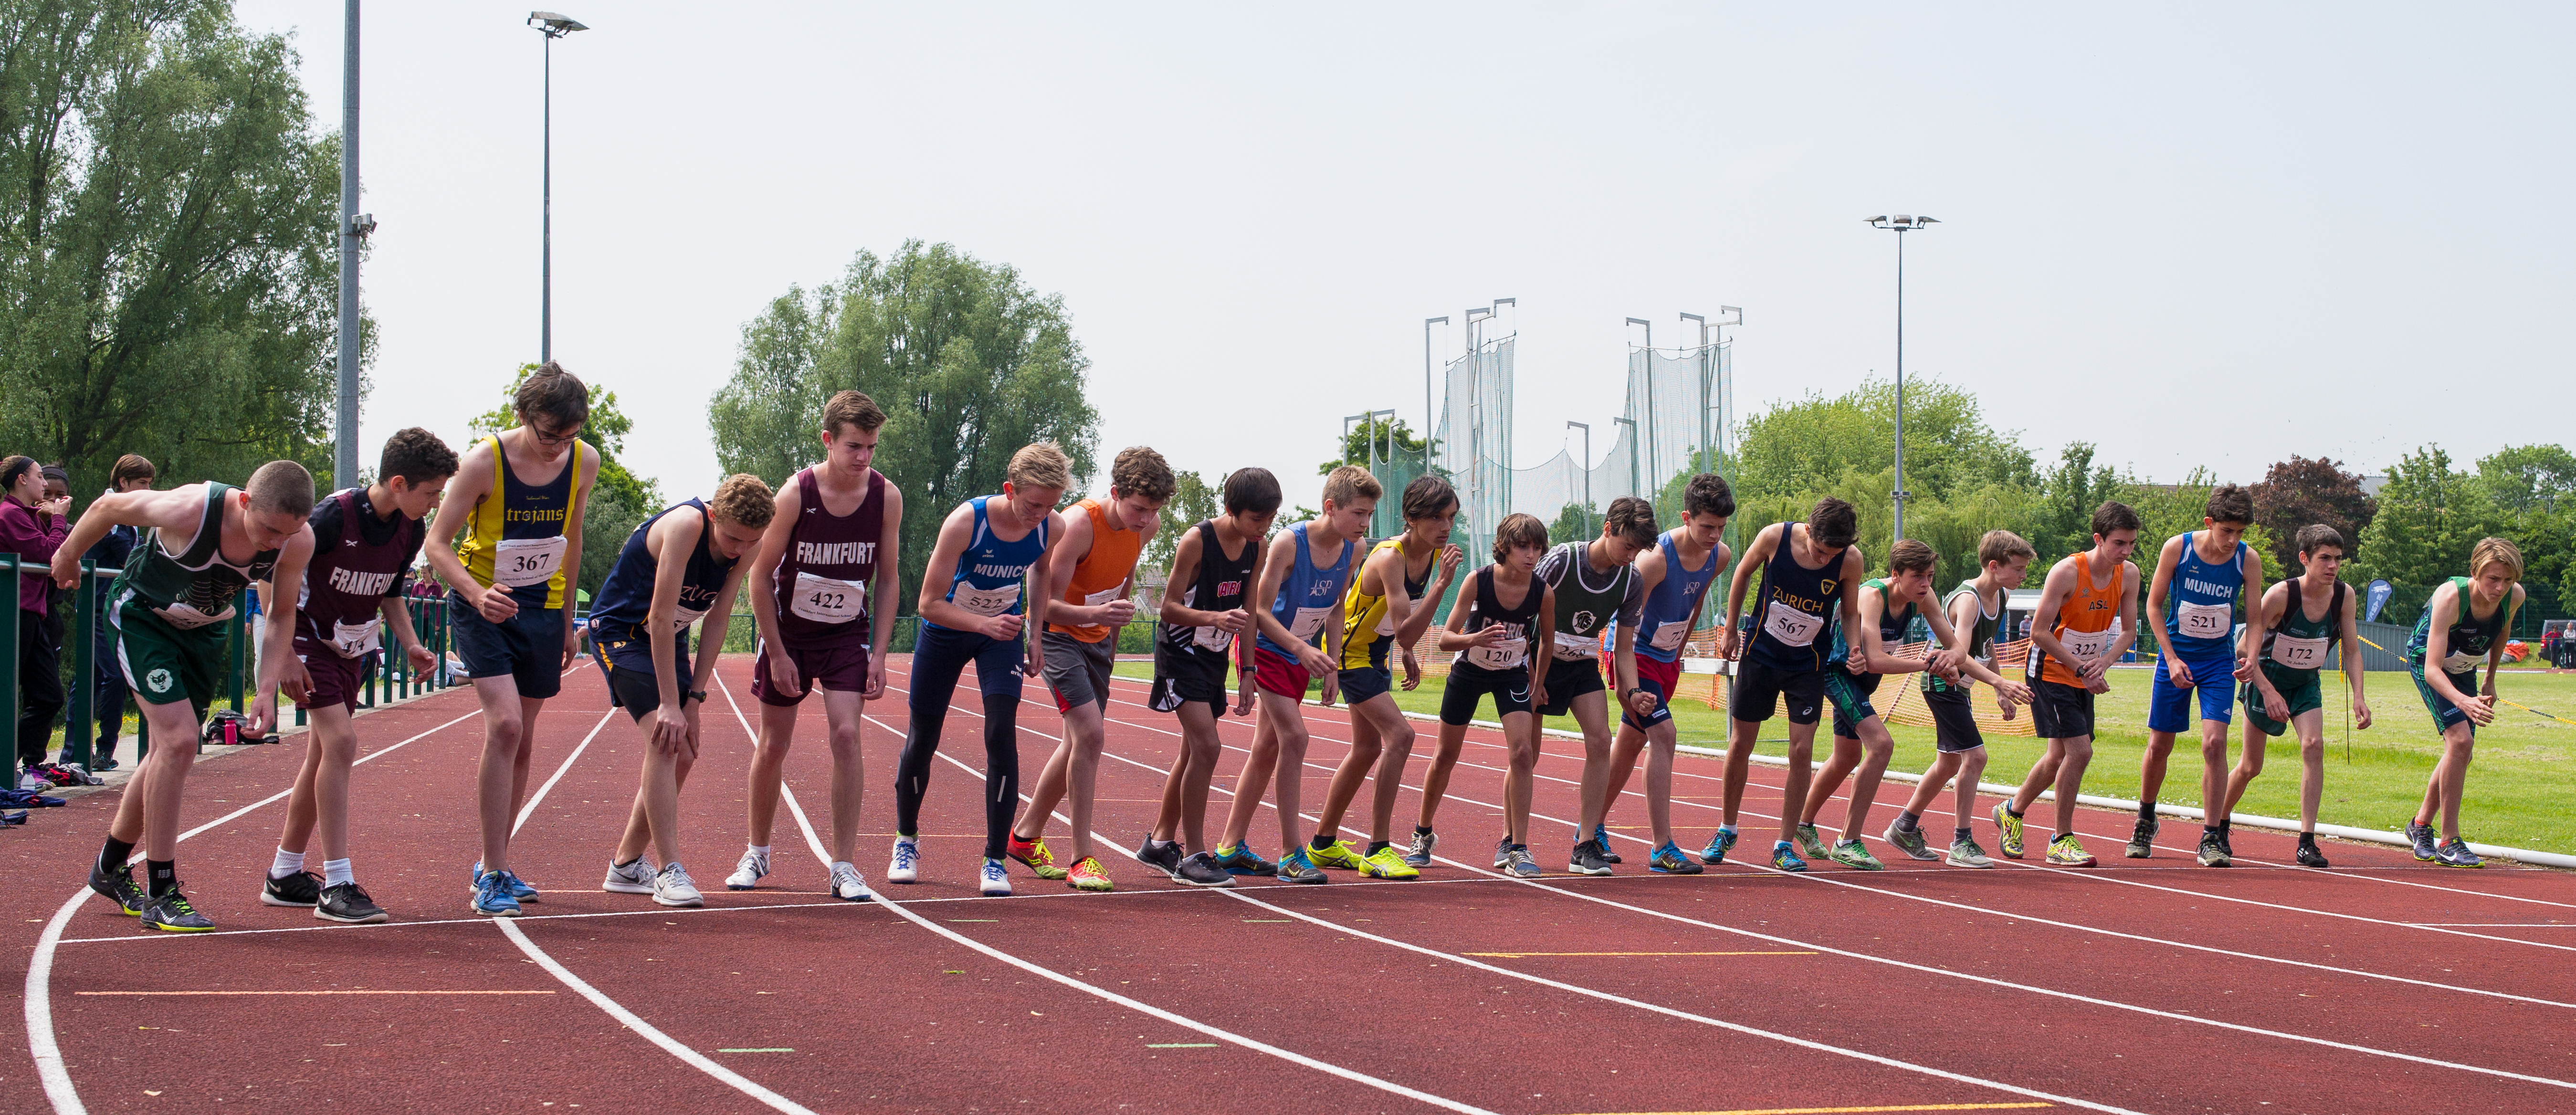
outdoor, track, field, running, europe, high, runner, ash, england, 2016, race, competition, london, hague, international, girls, m, american, team, sports, boys, racing, 50, school, championship, endurance, junior, leica, 240, summilux, varsity, athlete, athletics, athletes, meet, isst, hillingdon, sprint, human action, track and field athletics, heptathlon, middle distance running, 800 metres, 4 100 metres relay, racewalking